Elf

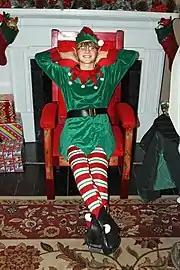
A person dressed as a Christmas Elf, Virginia, 2016

Early modern Europe saw the emergence of a distinctive elite culture: while the Reformation encouraged new skepticism and opposition to traditional beliefs, subsequent Romanticism encouraged the fetishisation of such beliefs by intellectual elites. The effects of this on writing about elves are most apparent in England and Germany, with developments in each country influencing the other. In Scandinavia, the Romantic movement was also prominent, and literary writing was the main context for continued use of the word "elf," except in fossilised words for illnesses. However, oral traditions about beings like elves remained prominent in Scandinavia into the early twentieth century.